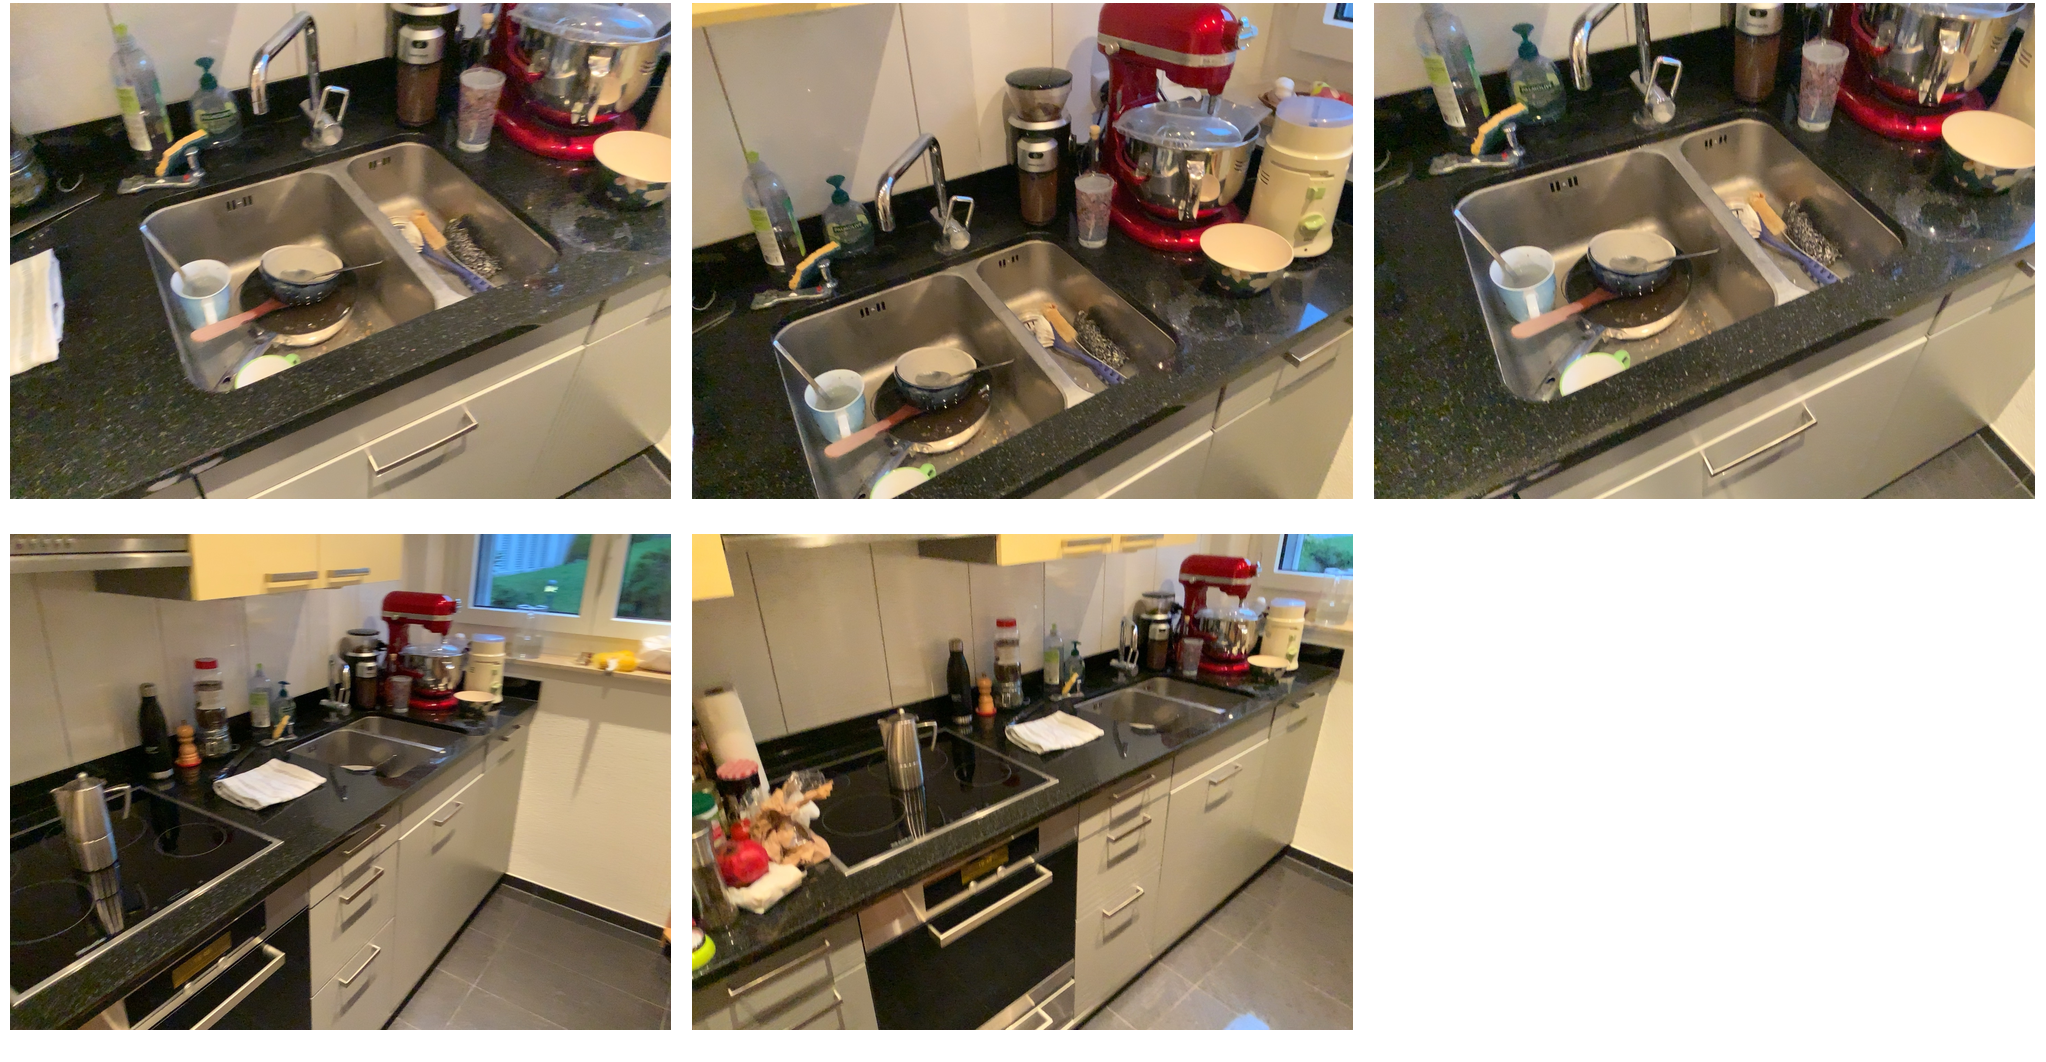Task instruction: Control water flow of the kitchen sink.
Answer: {"task_instruction": "Control water flow of the kitchen sink.", "nodes": ["faucet / handle", "kitchen sink"], "edges": [{"functional_relationship": "control", "object1": "faucet / handle", "object2": "kitchen sink", "spatial_relations": ["higher_than", "behind", "close"], "is_touching": true}], "action_type": "open", "function_type": "water_flow_control"}